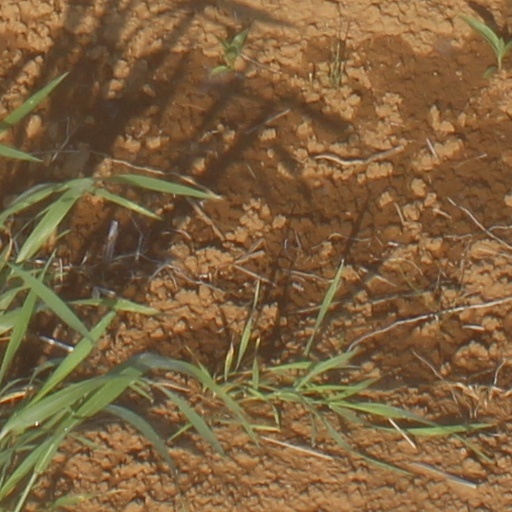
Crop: wheat